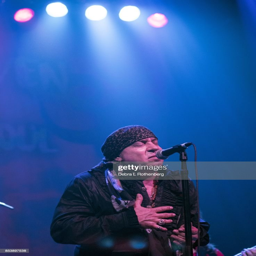
heartland rock artist of musical group perform live in concert .